Ashover Butts railway station

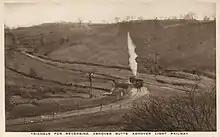
Triangle for Reversing at Ashover Butts

Ashover Butts had a single platform with a wooden building, which comprised an open-fronted shelter with an office on either side, one of which was for ticket sales. The other office briefly sold confectionery, but then stood unused for many years. Latterly, it was used to store moulds from the Butts concrete plant. In the last couple of years before passenger services ended, the building was painted grey.